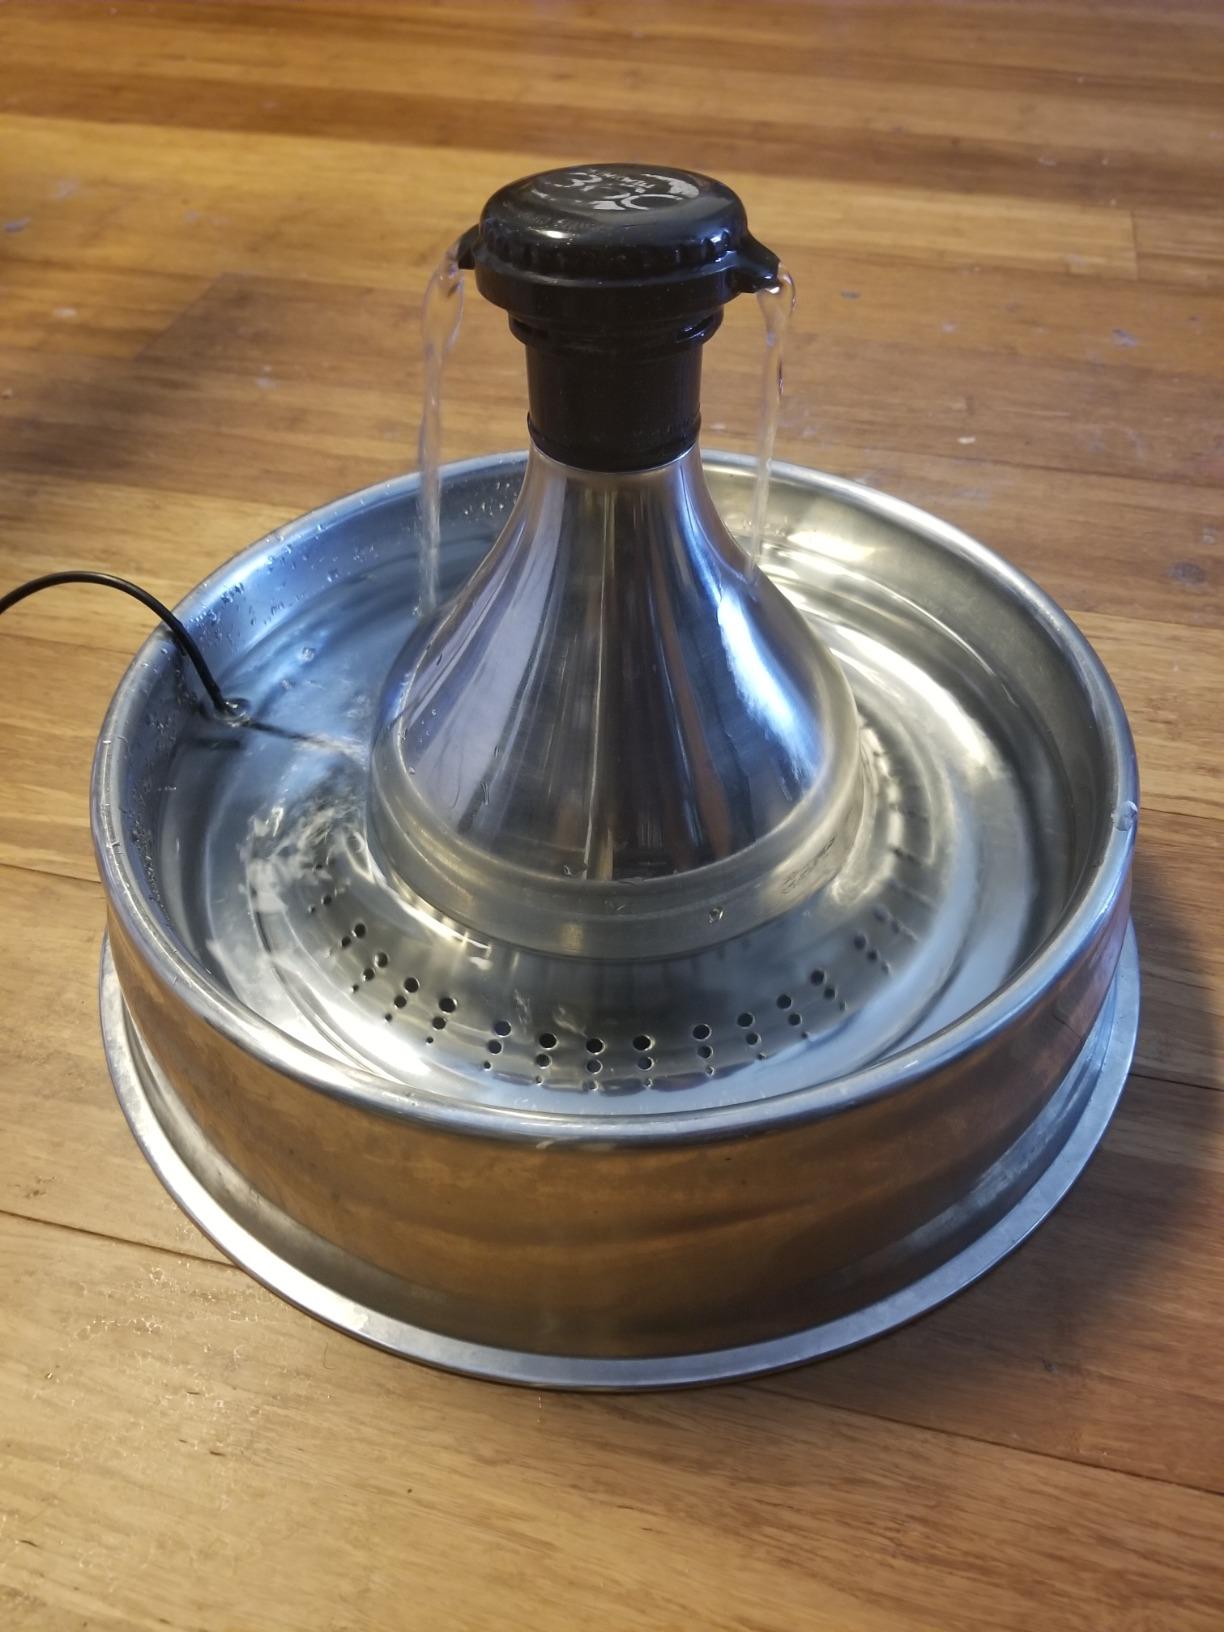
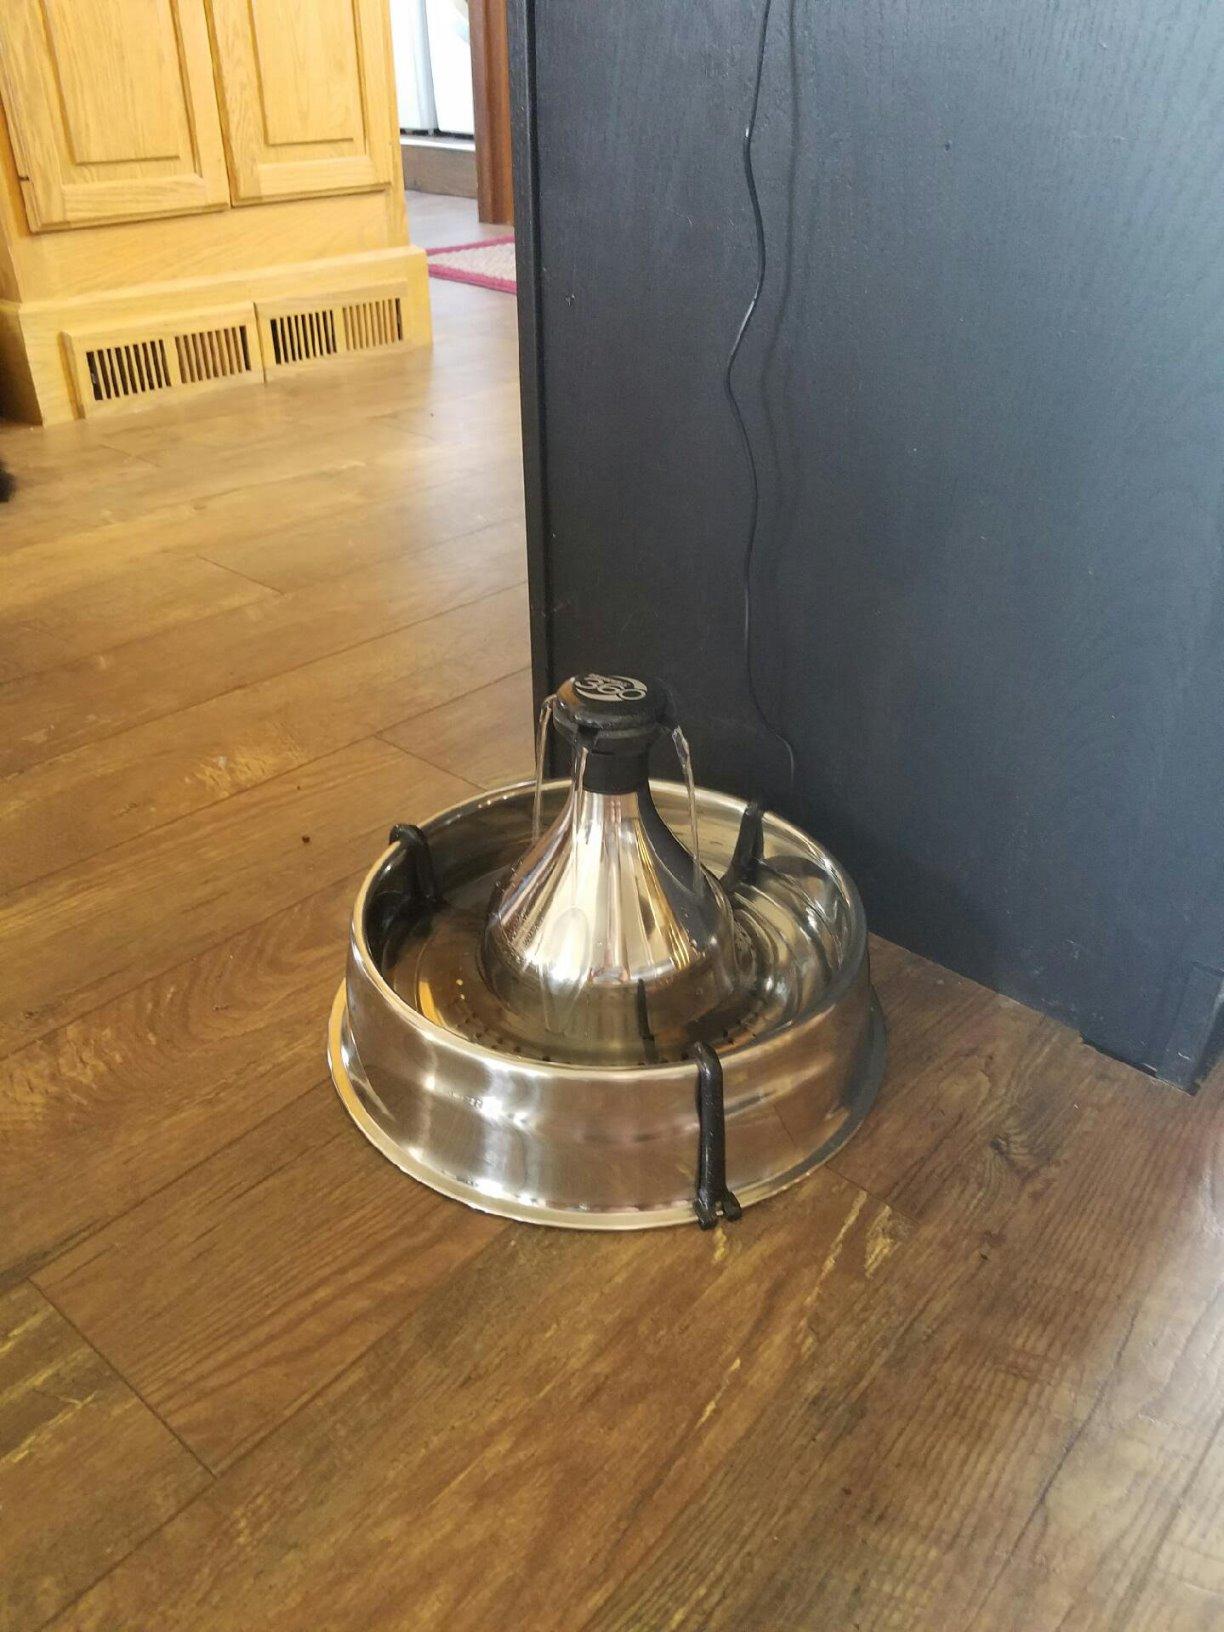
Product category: items_bowl
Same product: yes